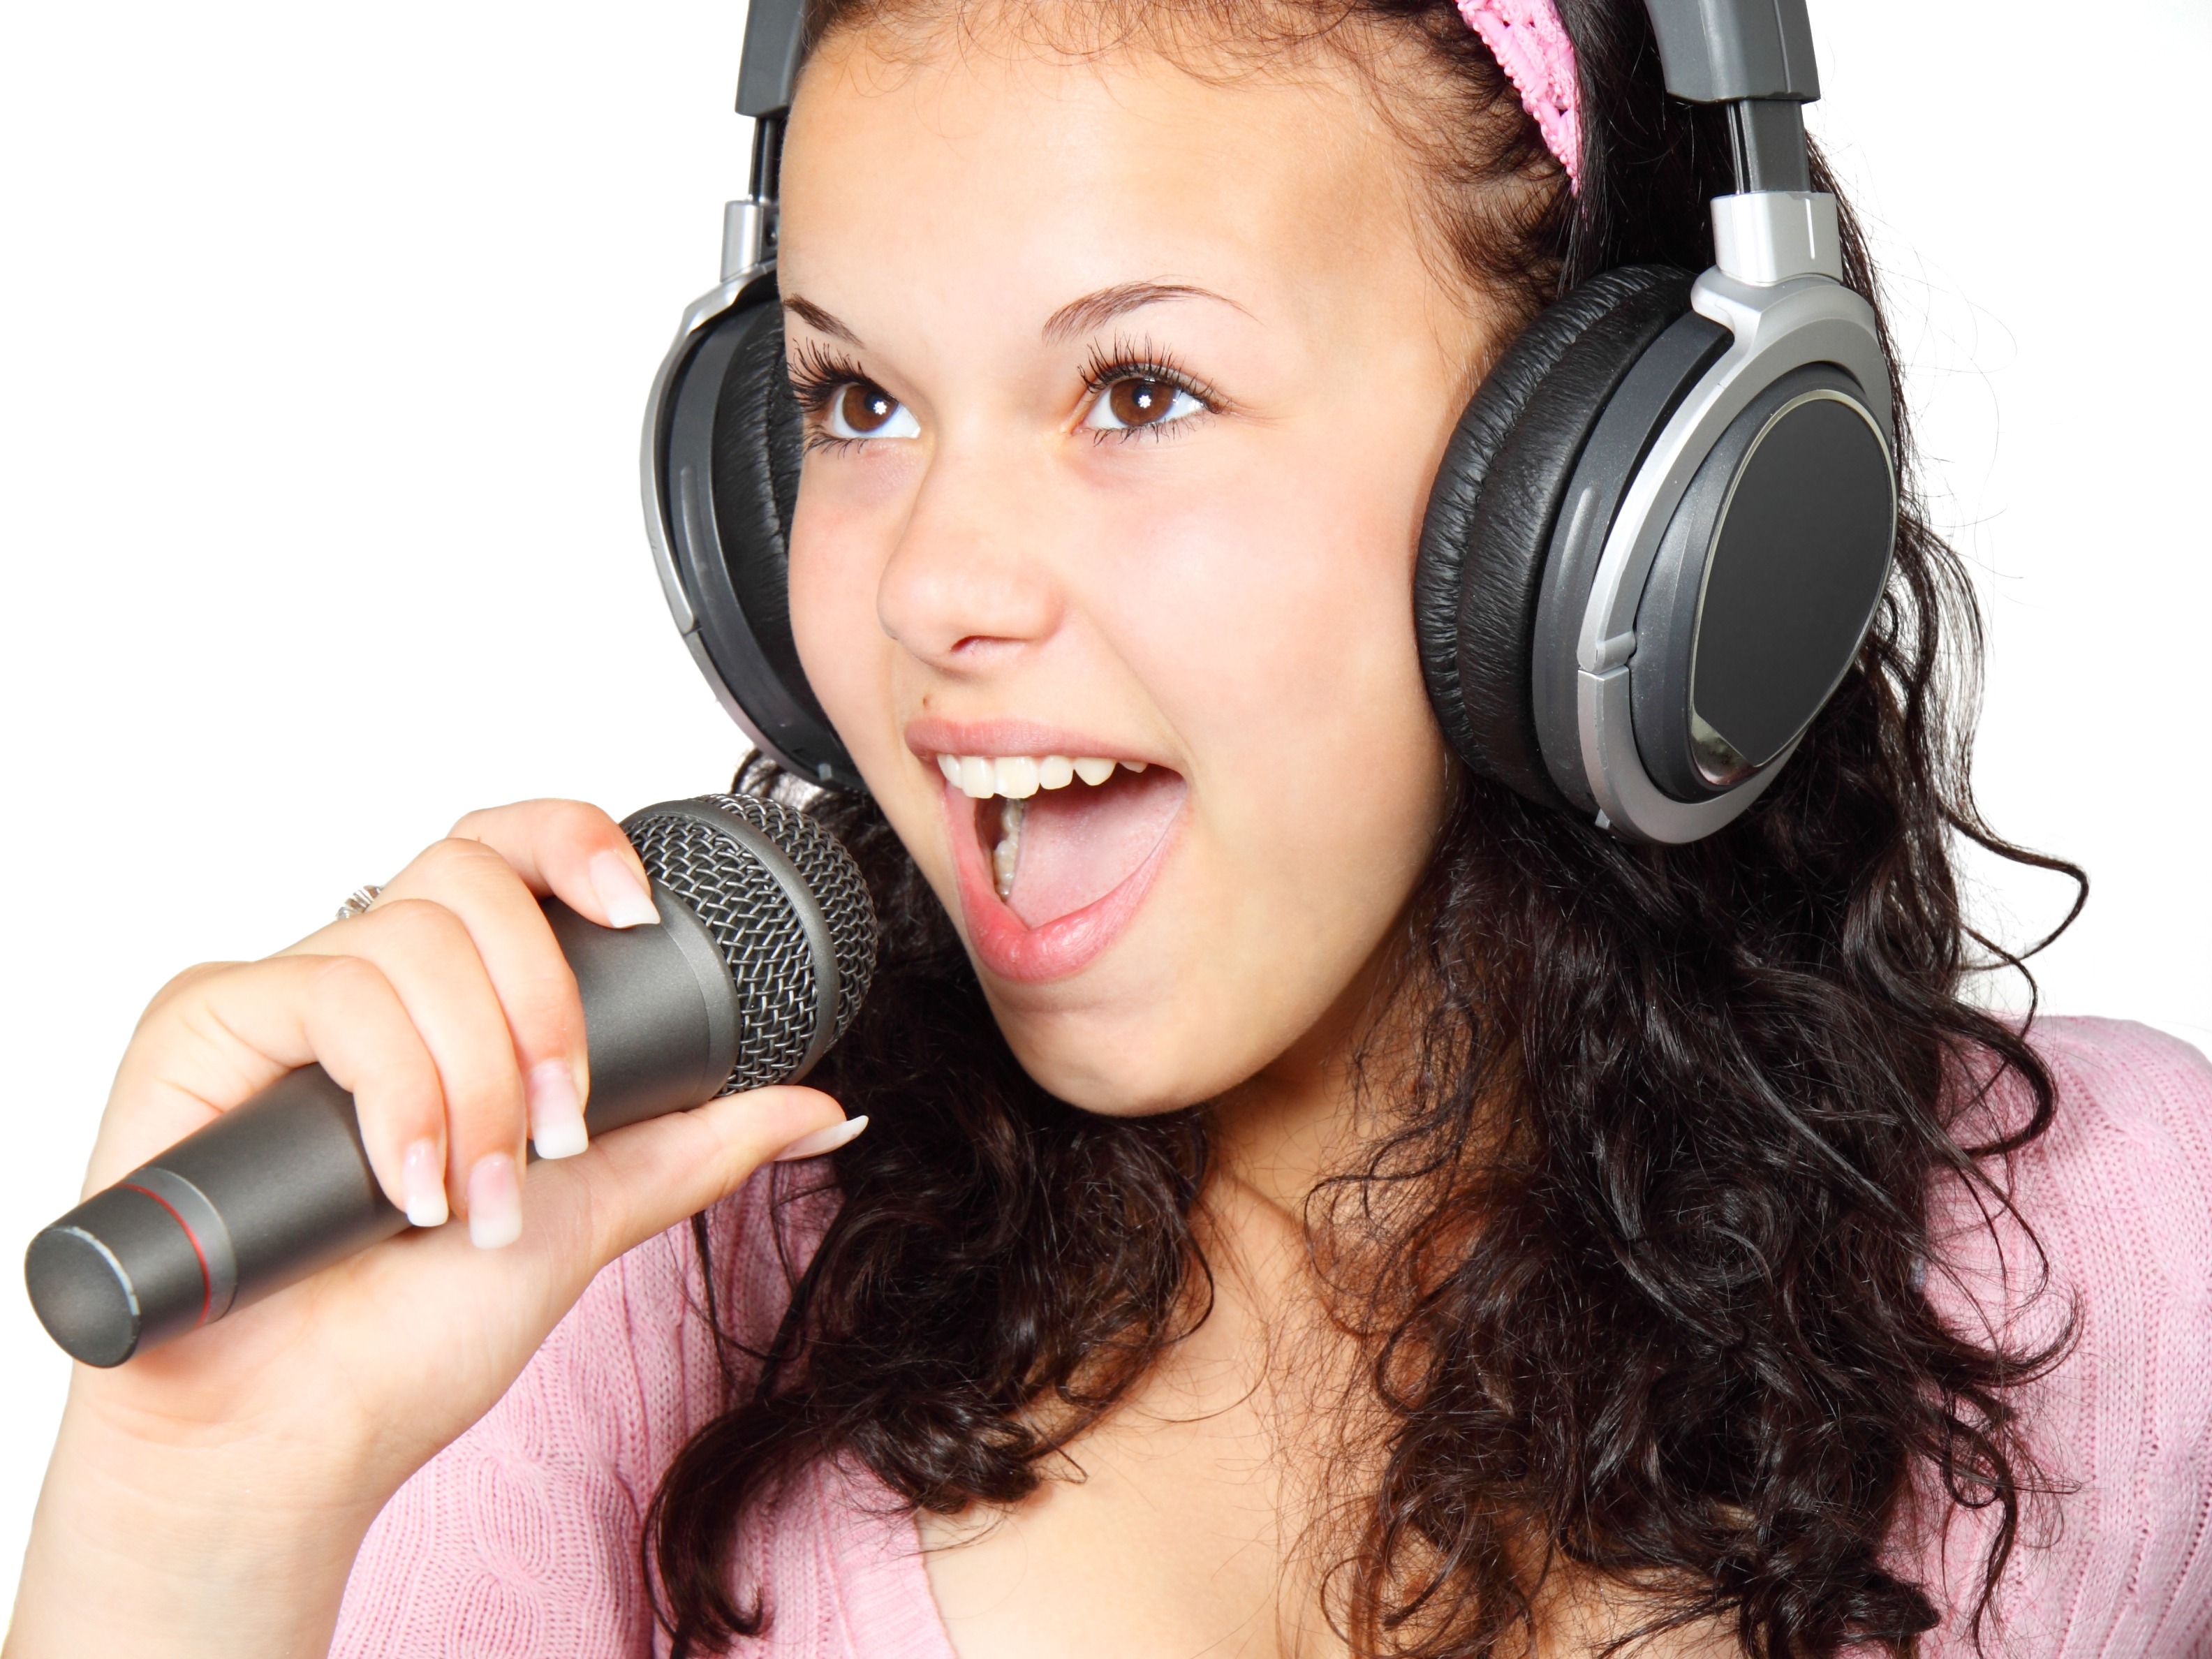
music, woman, technology, singer, young, microphone, mic, gadget, ear, mouth, human body, black hair, face, nose, cheek, audio, headphones, eye, head, singing, beauty, organ, listen, photo shoot, audio equipment, sense, electronic device